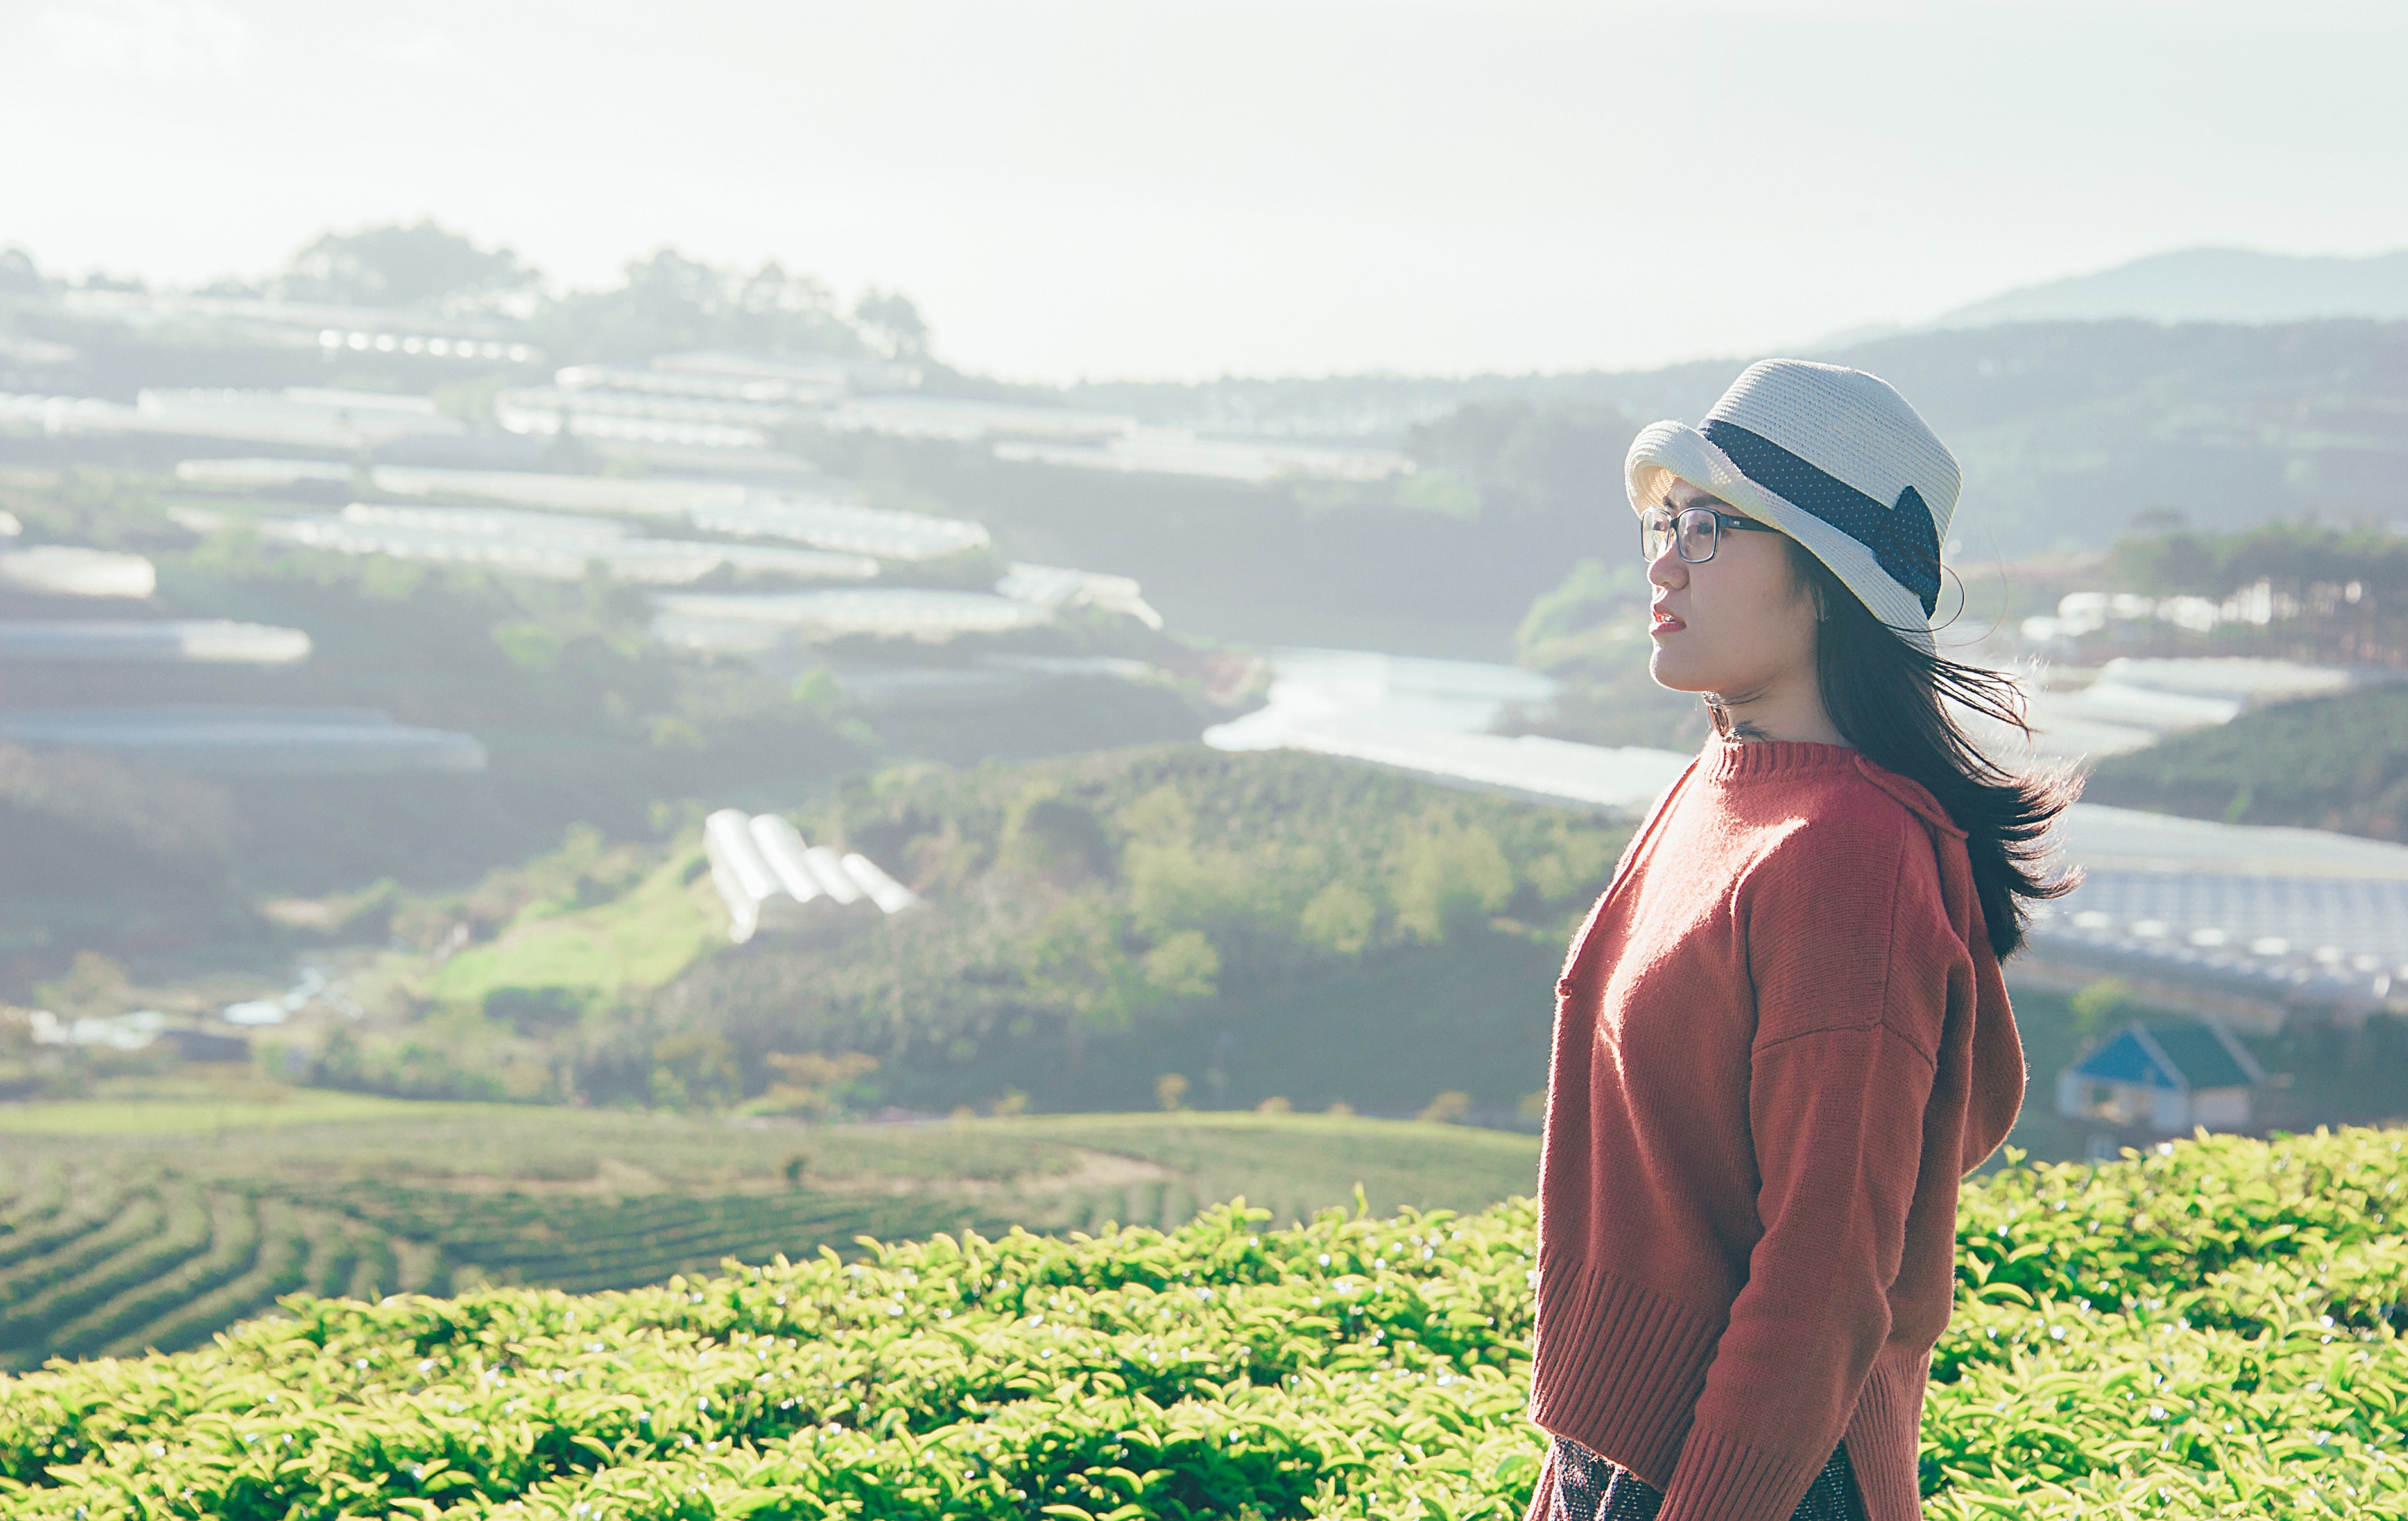
People in nature, beauty, skin, hill station, grassland, sky, grass, mountain, sunlight, smile, happy, headgear, highland, travel, rural area, adaptation, plant, vacation, plantation, hill, cloud, tourism, beanie, flower, cap